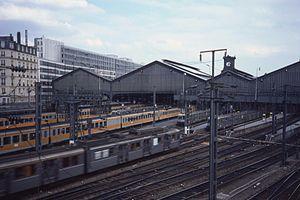
Les Z 6300 constituent une série d'automotrices électriques monocourant 25 kV de banlieue de la SNCF, livrées de 1967 à 1970. Version raccourcie des Z 6100, elles s'inscrivent mieux dans les courbes serrées des lignes du Transilien Paris Saint-Lazare. Progressivement mutées en Province, elles disparaissent d'abord du réseau Transilien en 2003, puis définitivement en 2008.